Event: Ecuador Earthquake
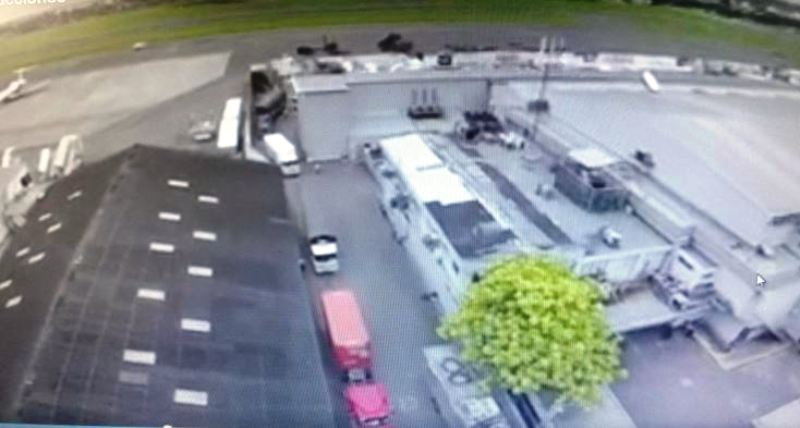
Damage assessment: no_damage